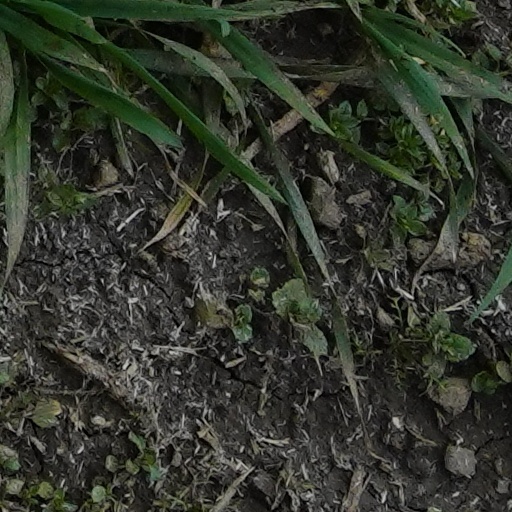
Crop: wheat